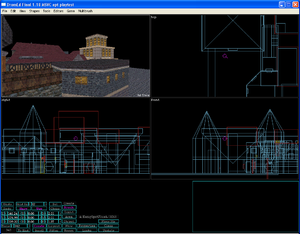
Le Dark Engine est un moteur de jeu créé en 1995 par Sean Barrett. Il a été utilisé pour les jeux Dark Project : La Guilde des voleurs, Dark Project 2 : L'Âge de métal et System Shock 2.